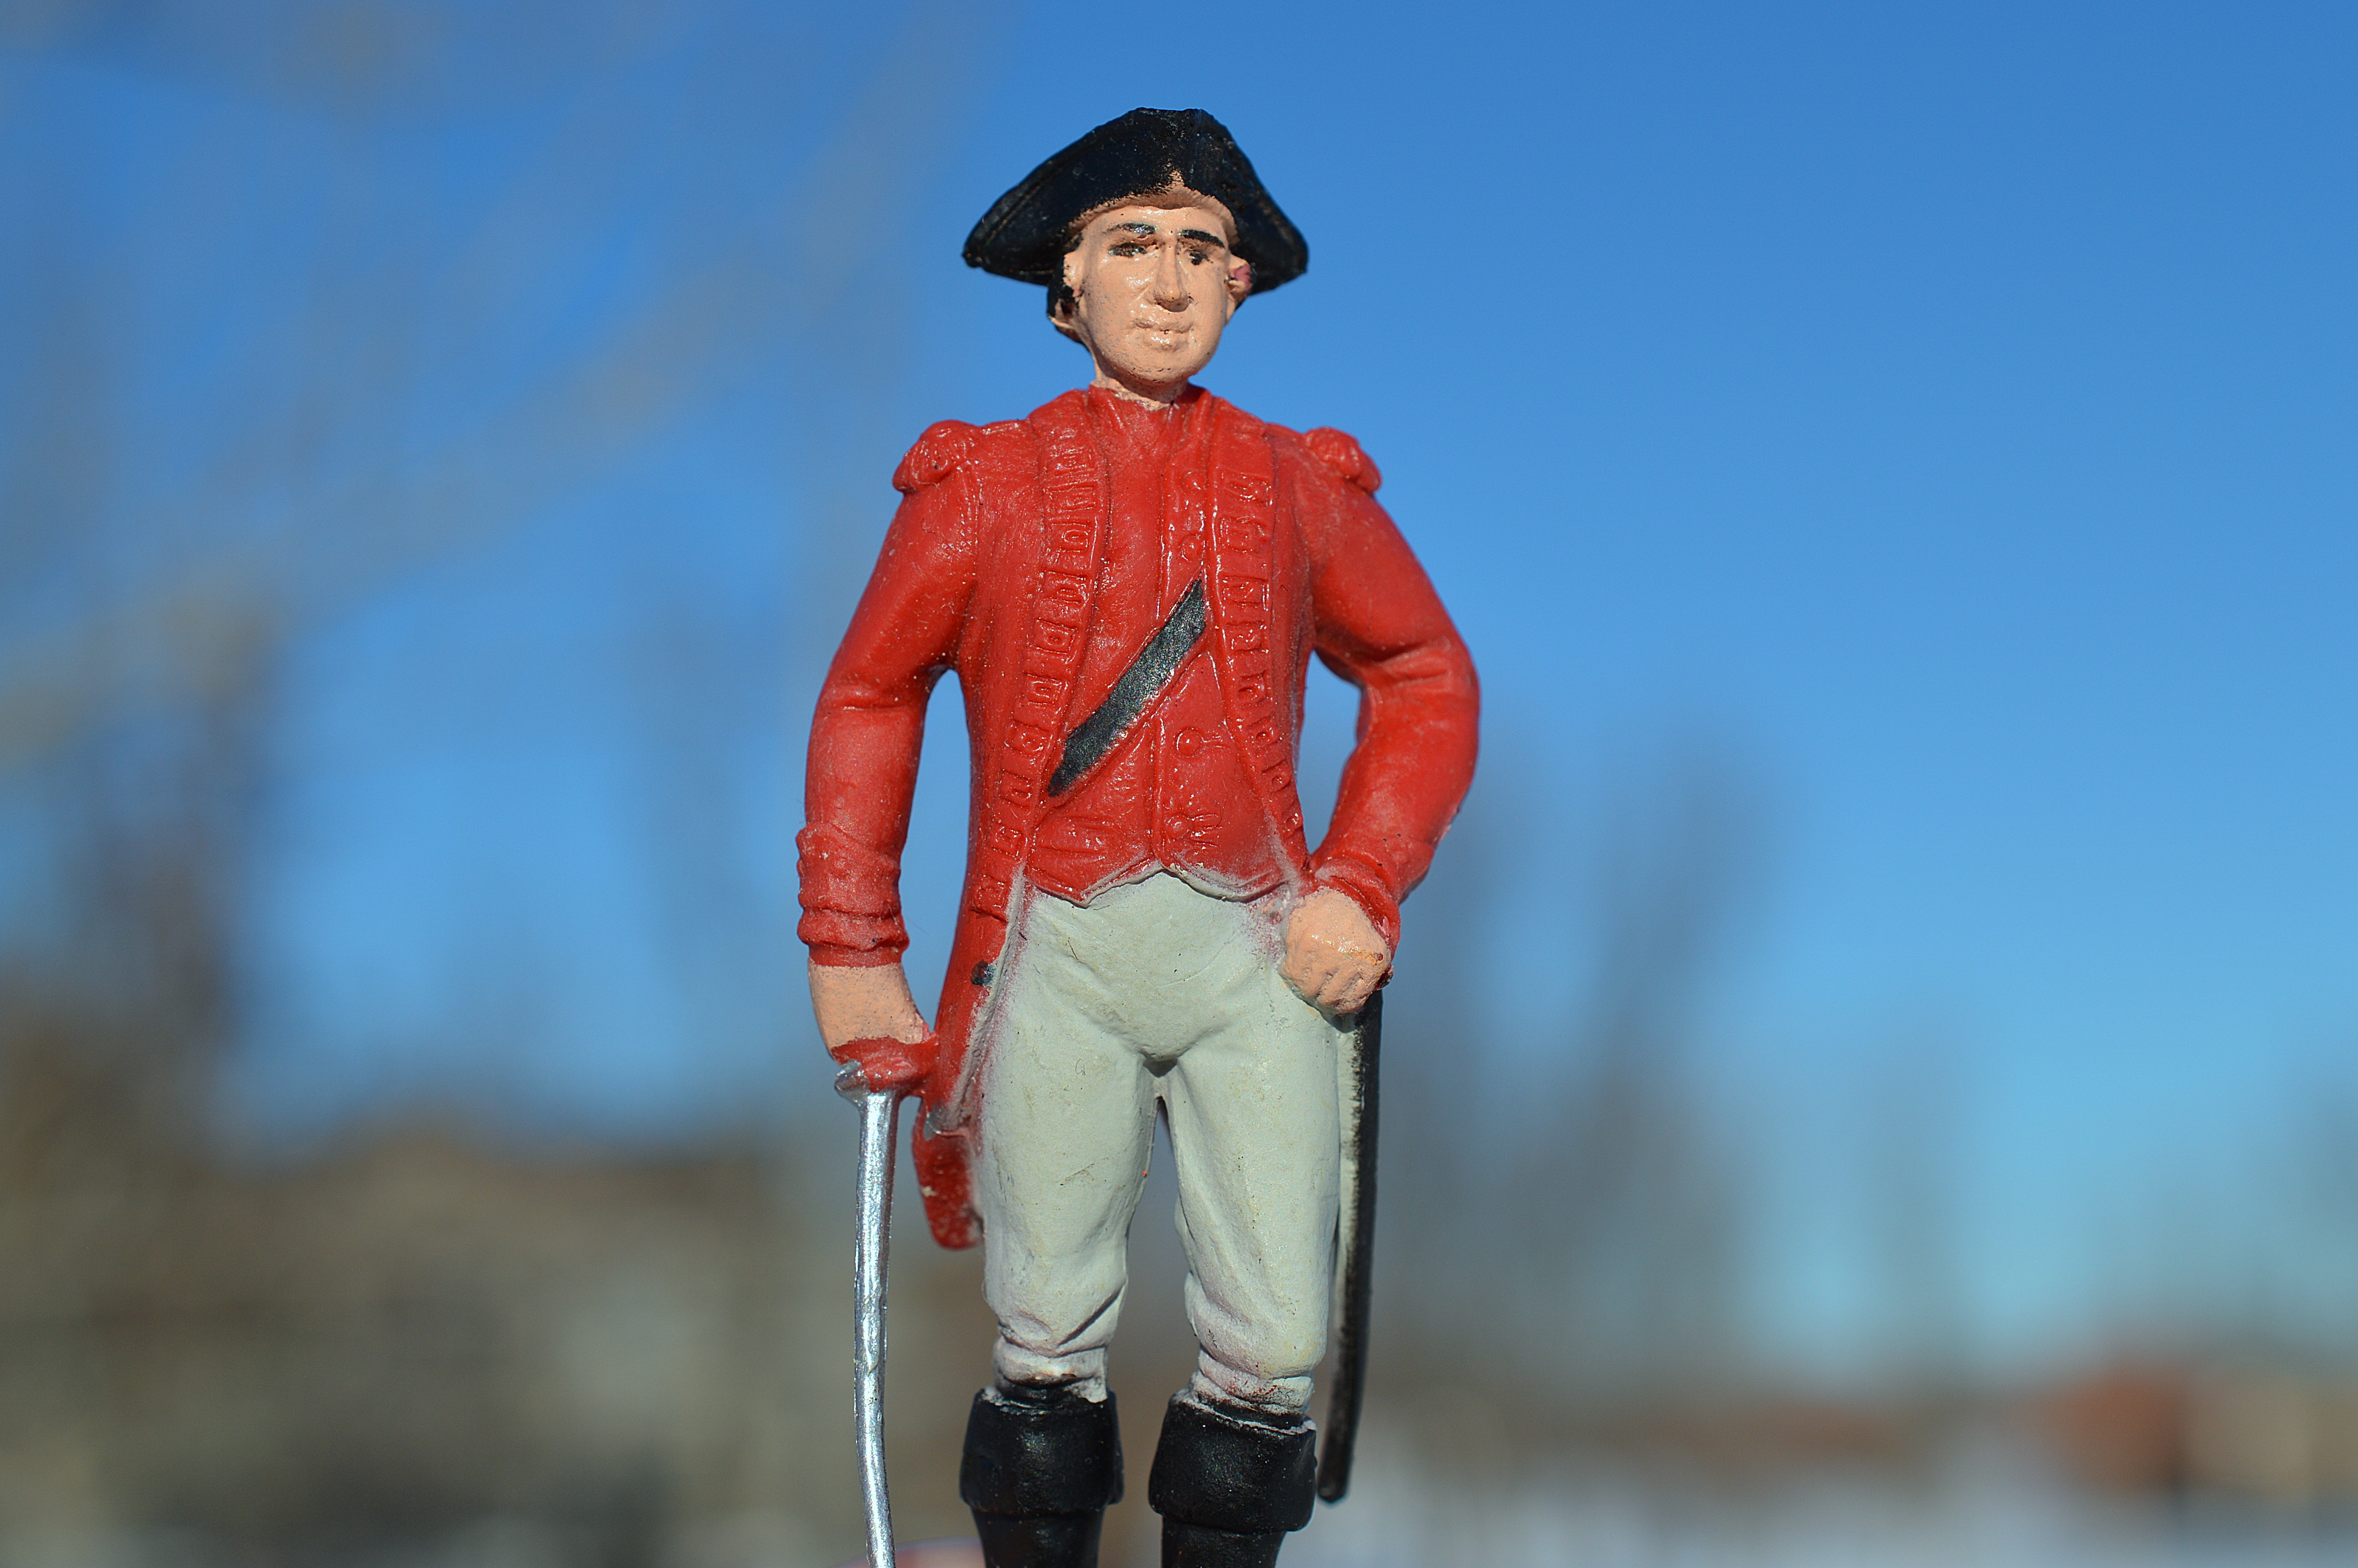
man, winter, vintage, military, portrait, spring, soldier, red, fashion, clothing, season, uk, war, footwear, uniform, british, history, historical, action figure, general, combat, great britain, photo shoot